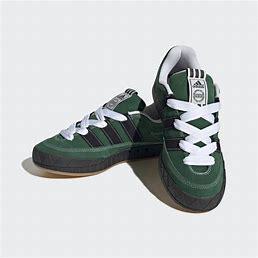
Brand: Adidas
Model: Adimatic